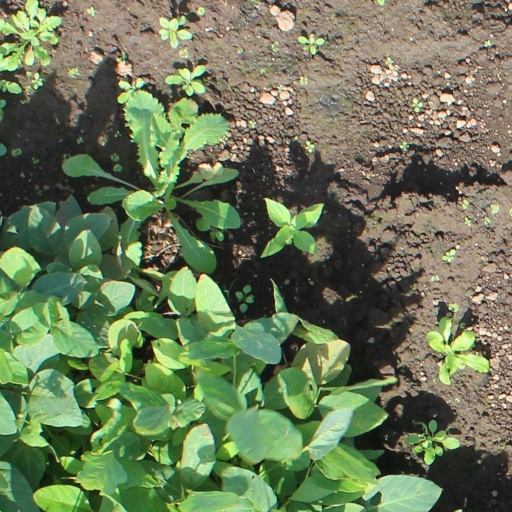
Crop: soybean